Franz Eckerle

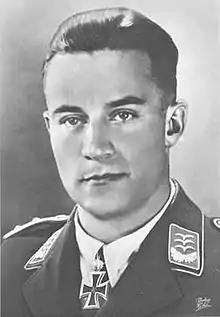
Eckerle as a "Hauptmann"

Franz Eckerle (24 April 1912 – 14 February 1942) was a German Luftwaffe military aviator and aerobatics pilot. As a fighter ace during World War II, he was credited with 59 aerial victories, four over the Western Allies and 55 on the Eastern Front. A flying ace or fighter ace is a military aviator credited with shooting down five or more enemy aircraft during aerial combat.